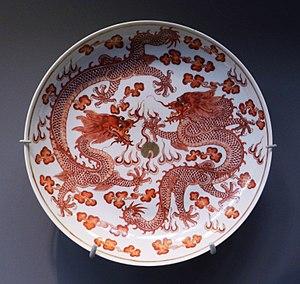
Porcelaine décor d'émaux polychromes sur couverte Chine (Fours de Jingdezhen,Jiangxi) Qing(1644-1911), Régne Guangxu (1875-1908) This is a file created at the museum: Musée royal de Mariemont in Morlanwelz
La production de porcelaine à Jingdezhen a fait de la ville la capitale mondiale de la porcelaine, ce qu'elle est sans doute encore. Sous l'impulsion de la dynastie Yuan, et surtout de la dynastie Ming, Jingdezhen devint le centre principal de la céramique chinoise, ainsi que le siège de l'administration impériale de la porcelaine à partir de 1393.